Francisco Ou

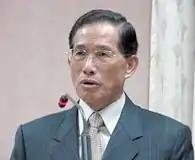
Ou in 2009

Francisco H.L. Ou (5 January 1940 – 30 October 2021) was a Taiwanese diplomat. He was ambassador of the Republic of China to Nicaragua and Guatemala before serving as foreign minister during the Ma Ying-jeou presidential administration.